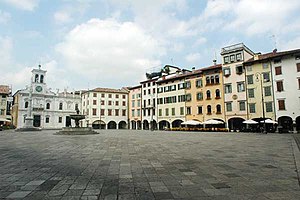
Udine
Udine er en by i det nordøstlige Italien. Byen er provinshovedstad i Udineprovinsen i Friuli-Venezia Giulia. Udine kommune har 99.341 indbyggere og der bor omkring 175.000 med opland.